Paul Élie Dubois

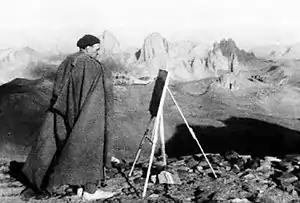
Dubois, painting at Assekrem

Paul Élie Dubois (20 October 1886, in Colombier-Châtelot – 14 February 1949, in Montbéliard) was a French Orientalist painter; identified with the "".